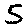
Label: 5